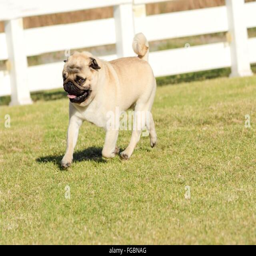
animal with a wrinkly short muzzled face running on the lawn looking playful and cheerful